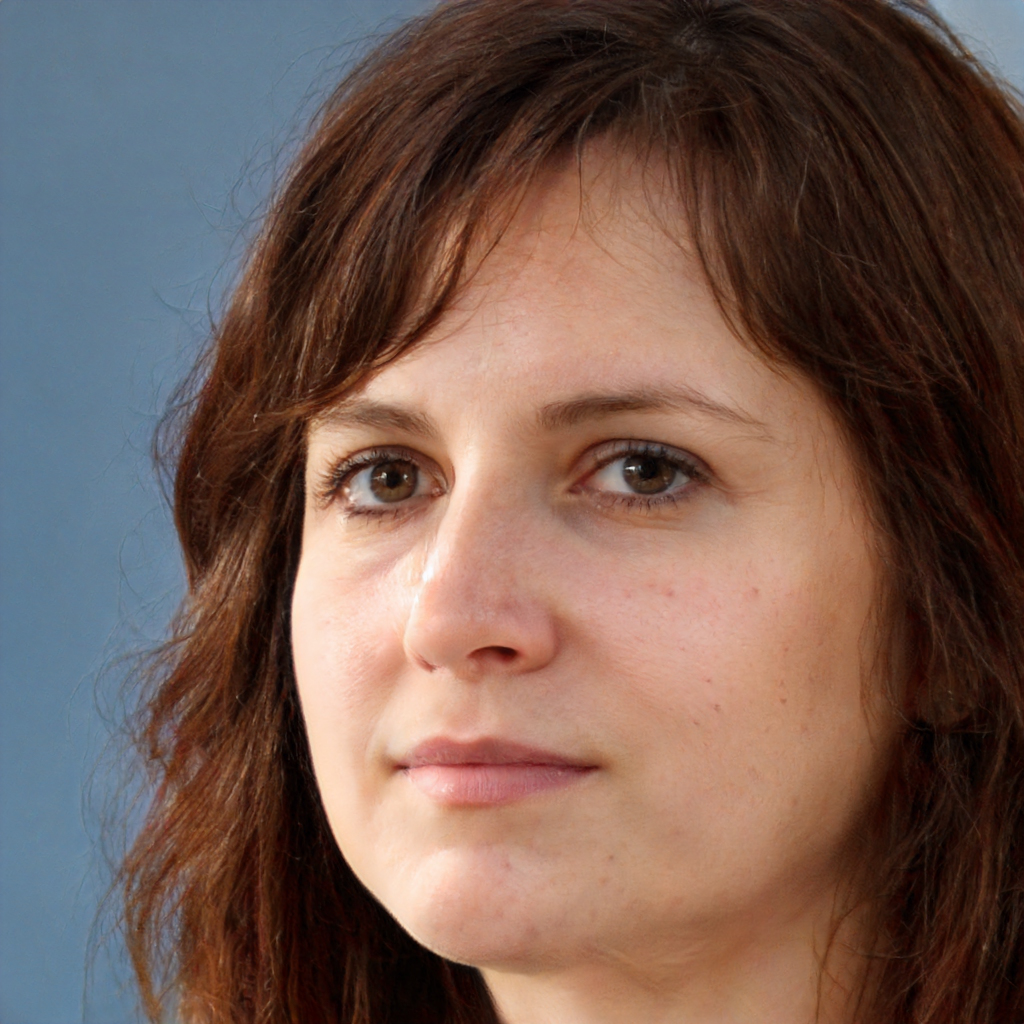
Label: Colored